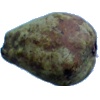
Label: pear_stone